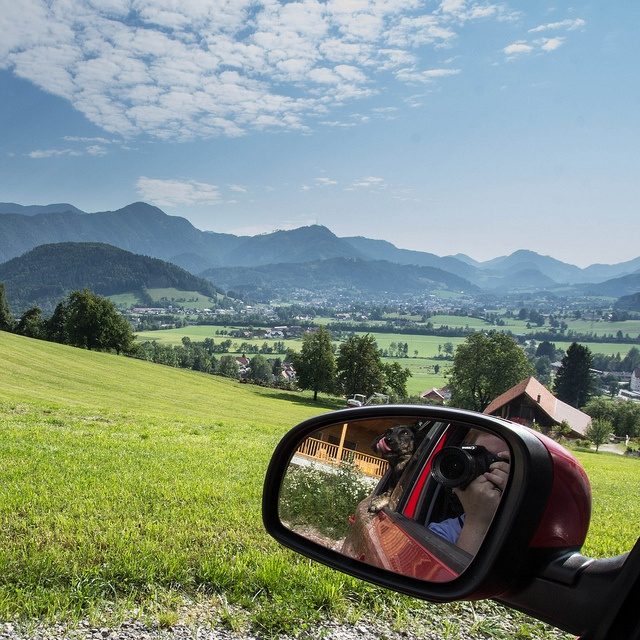
A rear view mirror sitting on the side of a car.
A person is taking pictures of a hillside.
Someone is taking a picture of the landscape from a car window.
A car mirror with a grass field and a valley in the background.
A person taking a picture of a mountain valley.